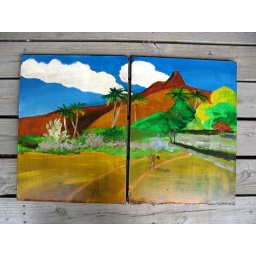
The doors for my &amp;quot;Tiki&amp;quot; themed bathroom in my little house trailer. Patterned after a Gauguin painting of Tahiti.